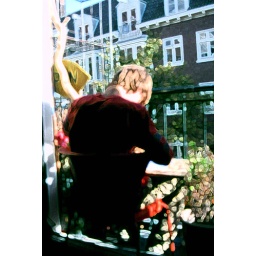
One of the last sunny days this year. My son is drawing a tree, sitting in the sun.